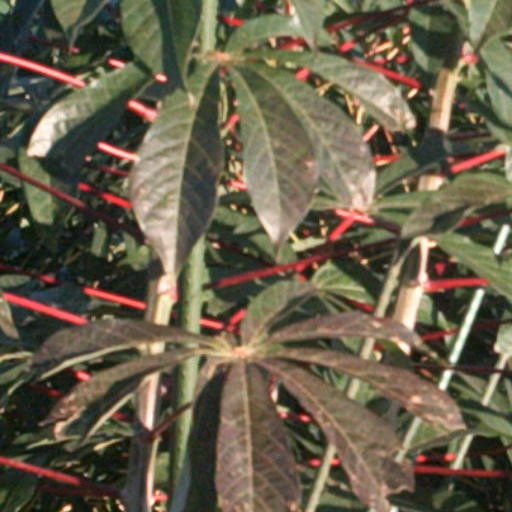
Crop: cassava